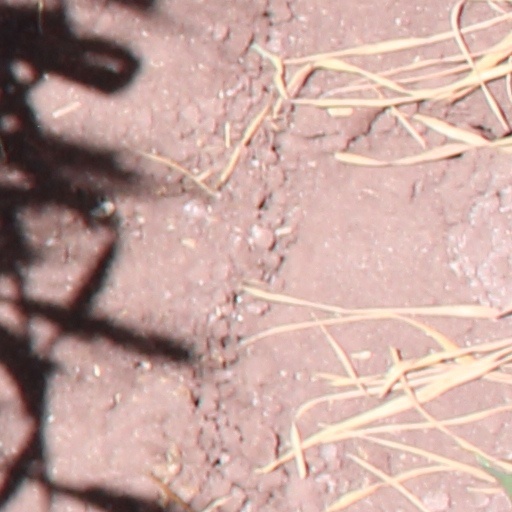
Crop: wheat